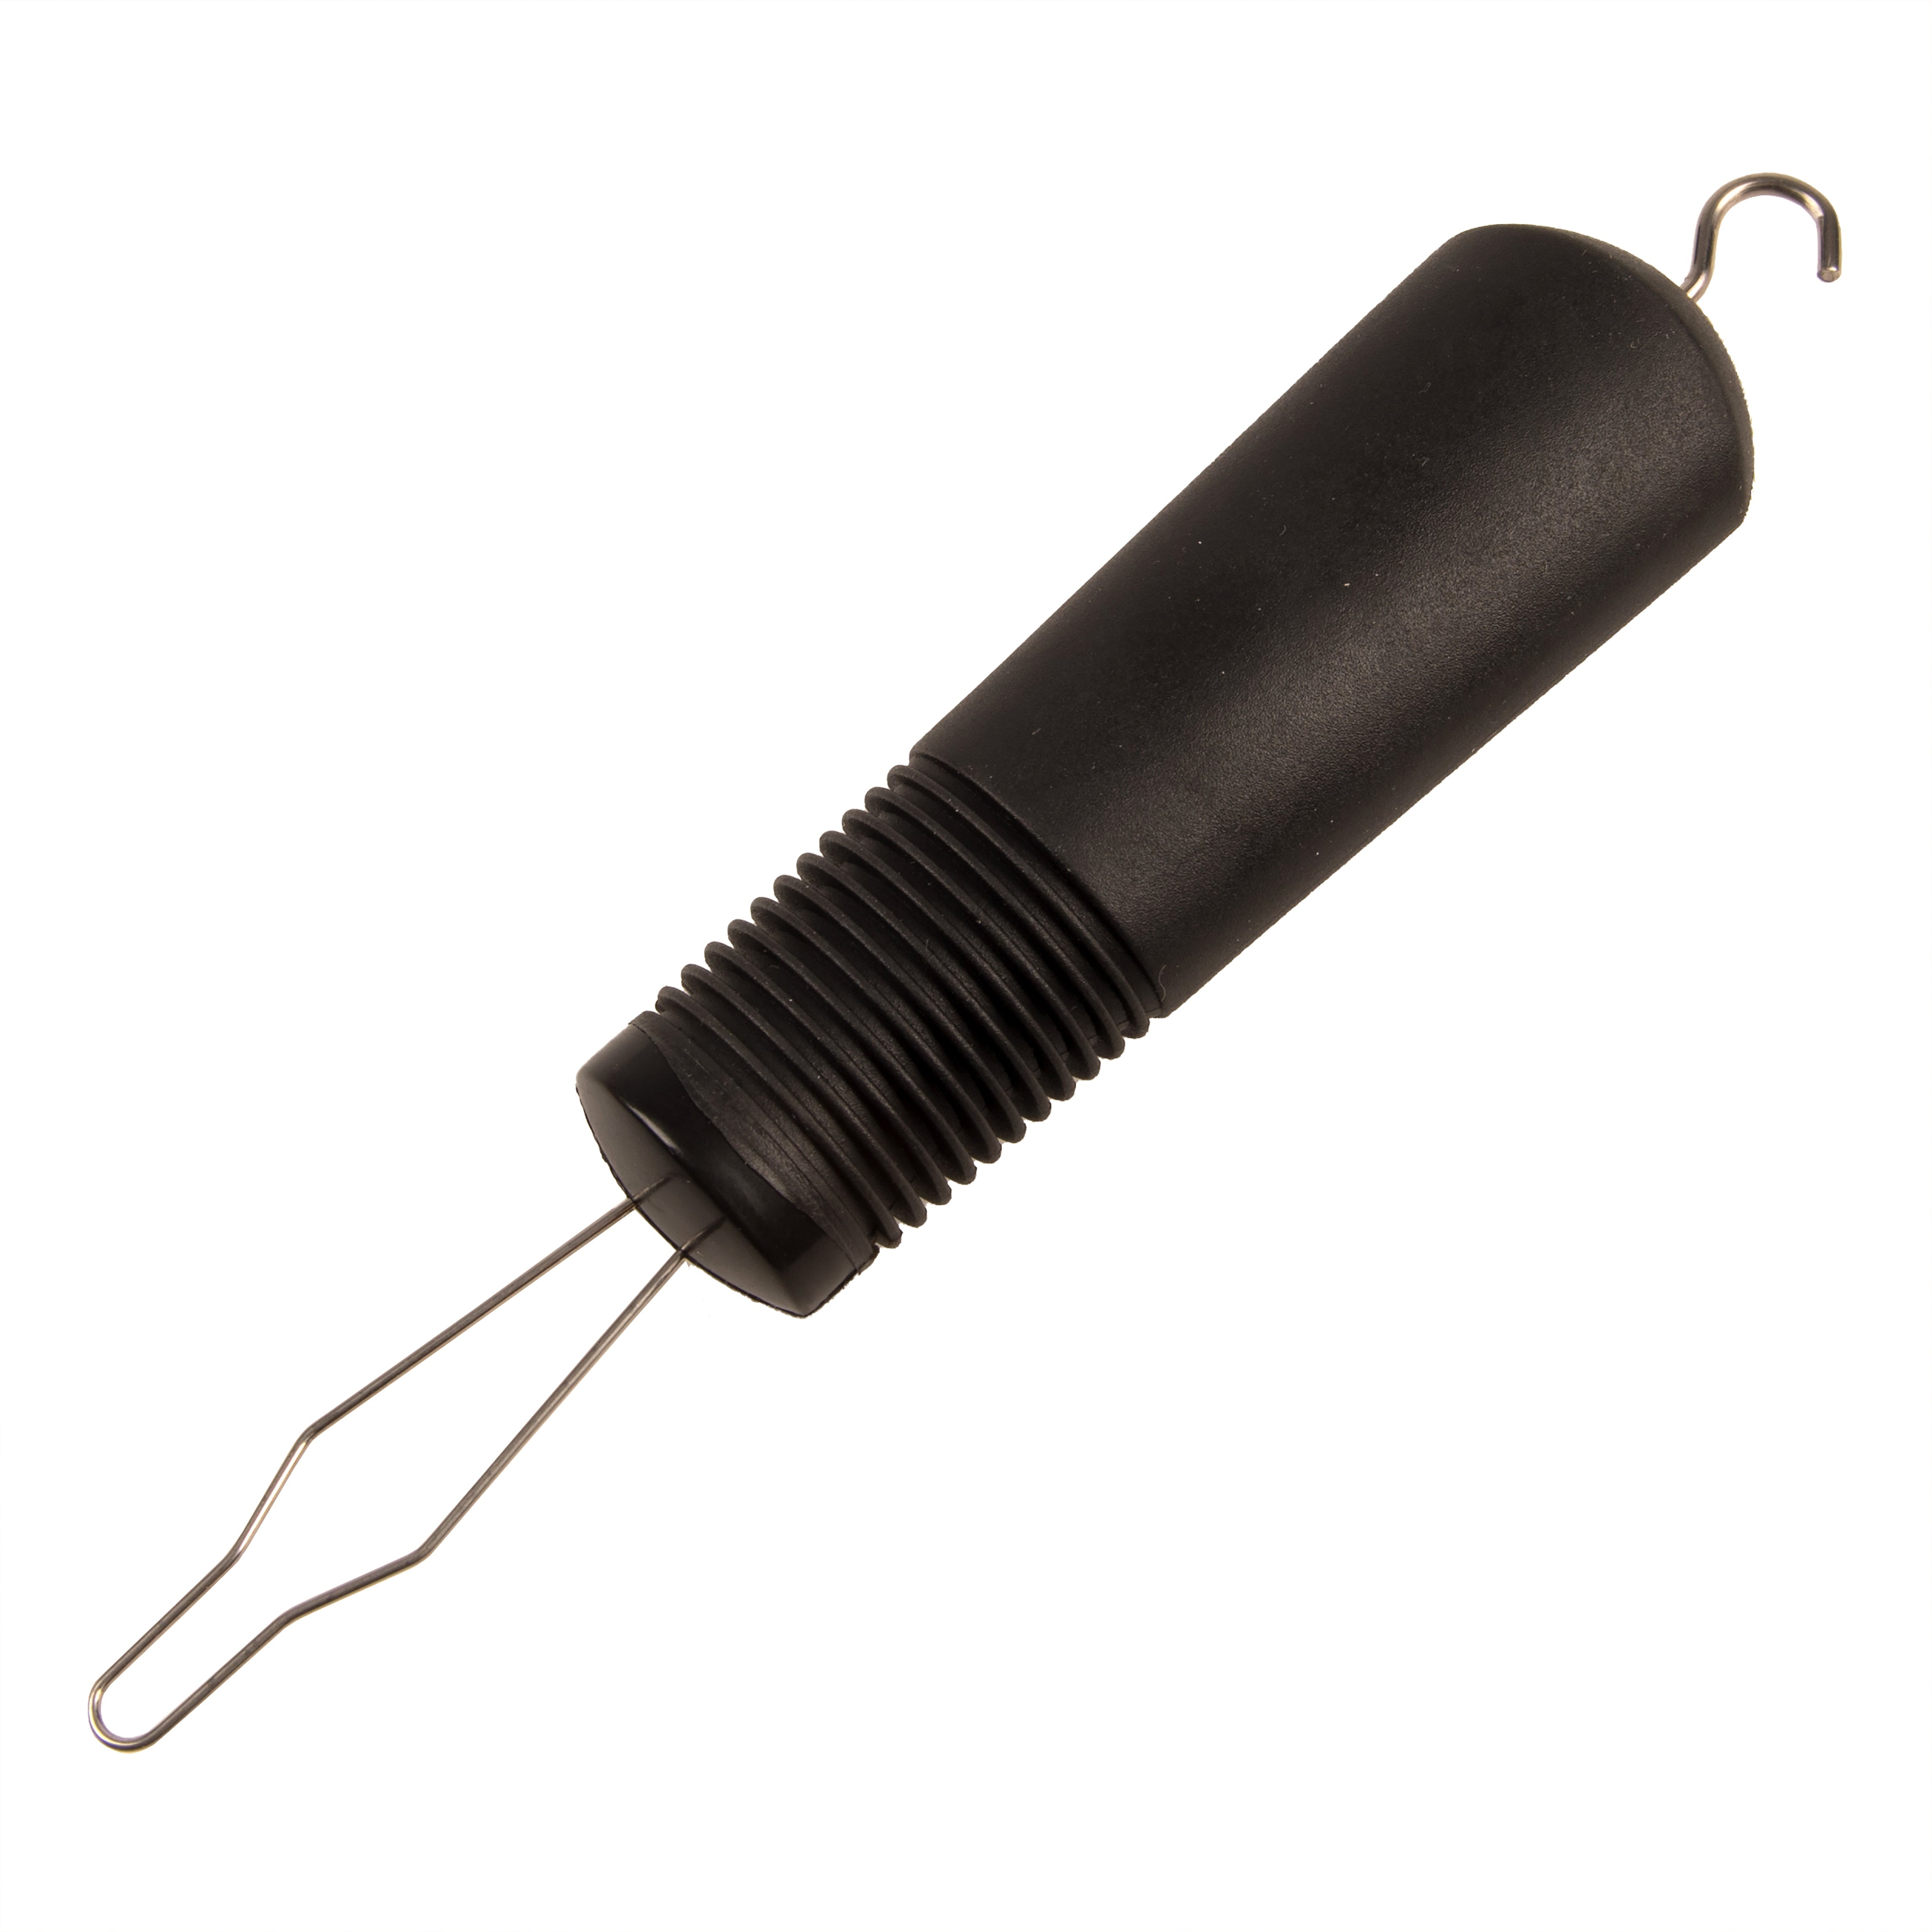
Univerzální háček na knoflíky (89620001)
Nástroj pro upevnění knoflíků – pohodlí a efektivita ve vašich rukou Objevte náš praktický nástroj na zapínání na knoflíky, který ještě více usnadní a urychlí každodenní činnosti. Toto je perfektní řešení pro každého, kdo chce ušetřit čas a námahu při zapínání knoflíků na oblečení. Ideální pro lidi s omezenou pohyblivostí, problémy s rukama a také pro ty, kteří oceňují pohodlí a efektivitu. Klíčové vlastnosti: Snadné zapínání : Naše zařízení zjednodušuje proces zapínání knoflíků na všech typech oděvů, od košil a šatů až po límečky. K rychlému zapnutí knoflíků bez námahy stačí jen pár okamžiků. Měkký materiál : Ergonomický design a materiál měkký na dotek zajišťují pohodlí při používání, díky čemuž se zařízení pohodlně drží a používá. Protiskluzová textura : Díky speciální textuře zařízení zajišťuje pevné uchopení tlačítek, což usnadňuje přesné zapínání a minimalizuje riziko uklouznutí. Drátěná smyčka : Tenká, ale odolná smyčka umožňuje nástroji snadno procházet malými knoflíkovými dírkami, což umožňuje rychlé a efektivní zapínání. Háček na zip : Hladký háček zabraňuje poškrábání, čímž chrání vaše oblečení a zajišťuje jeho dlouhodobé používání bez poškození. Kompaktní a lehký : Díky malým rozměrům a lehkému designu se snadno skladuje a je ideální na cesty. Můžete jej mít vždy po ruce, ať jste kdekoli. Proč se vyplatí vybrat si naše zařízení? Náš nástroj na zapínání knoflíků je nenahraditelný nástroj, díky kterému bude každodenní zapínání knoflíků rychlé a bezproblémové. Ušetříte čas, námahu a získáte pohodlí, které výrazně zlepší váš zážitek z oblečení. Investujte do našeho nástroje na zapínání knoflíků a uvidíte, jak snadné může být usnadnit si život! Parametry: Materiál Plast + hliník Barva Černá Hmotnost 63 g Rozměry (D x Š x V) 19,5 x 3 x 2 cm Balení Kartonová krabice Hmotnost balení 73 g Rozměry balení 19,5 x 4 x 2,5 cm Účel K zapínání knoflíků Země výrobce Čína Záruka 30 dní
Brand: Domovideni.cz
Category: Home & Garden > Kitchen & Dining > Kitchen Tools & Utensils > Channel Knives